Howard Cruse

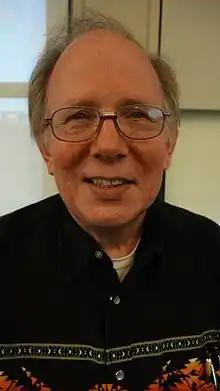
Cruse in 2014

Howard Cruse (May 2, 1944 – November 26, 2019) was an American alternative cartoonist known for the exploration of gay themes in his comics. First coming to attention in the 1970s, during the underground comix movement with "Barefootz", he was the founding editor of "Gay Comix" in 1980, created the gay-themed strip "Wendel" during the 1980s, and reached a more mainstream audience in 1995 when an imprint of DC Comics published his graphic novel "Stuck Rubber Baby."